Russian Civil War

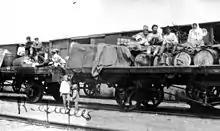
Refugees on flatcars

Kenez states, "In October Denikin ruled more than forty million people and controlled the economically most valuable parts of the Russian Empire." Yet, "The White armies, which had fought victoriously during the summer and early fall, fell back in disorder in November and December." Denikin's front line was overstretched, while his reserves dealt with Makhno's anarchists in the rear. Between September and October, the Reds mobilized one hundred thousand new soldiers and adopted the Trotsky-Vācietis strategy with the Ninth and Tenth armies forming V. I. Shorin's Southeastern Front between Tsaritsyn and Bobrov, while the Eighth, Twelfth, Thirteenth, and Fourteenth armies formed A. I. Egorov's Southern Front between Zhitomir and Bobrov. Sergey Kamenev was in overall command of the two fronts. On Denikin's left was Abram Dragomirov, while in his center was Vladimir May-Mayevsky's Volunteer Army, Vladimir Sidorin's Don Cossacks were further east, with Wrangel's Caucasian army at Tsaritsyn, and an additional was in the Northern Caucasus attempting to capture Astrakhan. On 20 October, May–Mayevsky was forced to evacuate Orel during the Orel-Kursk operation. On 24 October, Semyon Budyonny captured Voronezh, and Kursk on 15 November, during the Voronezh-Kastornoye operation (1919). On 6 January, the Reds reached the Black Sea at Mariupol and Taganrog, and on 9 January, they reached Rostov. According to Kenez, "The Whites had now lost all the territories which they had captured in 1919, and held approximately the same area in which they had started two years before."